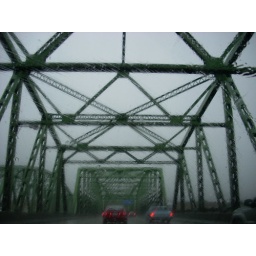
bridge over troubled water